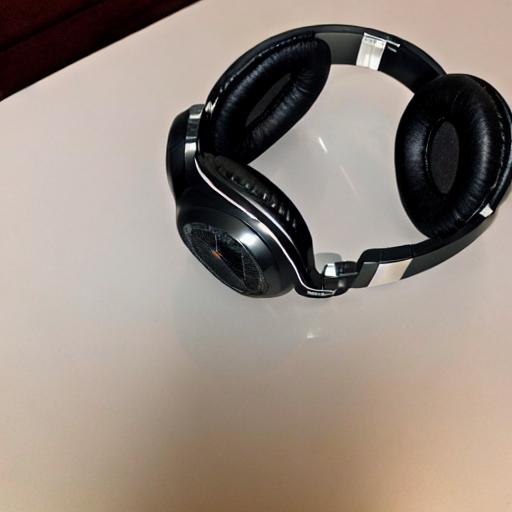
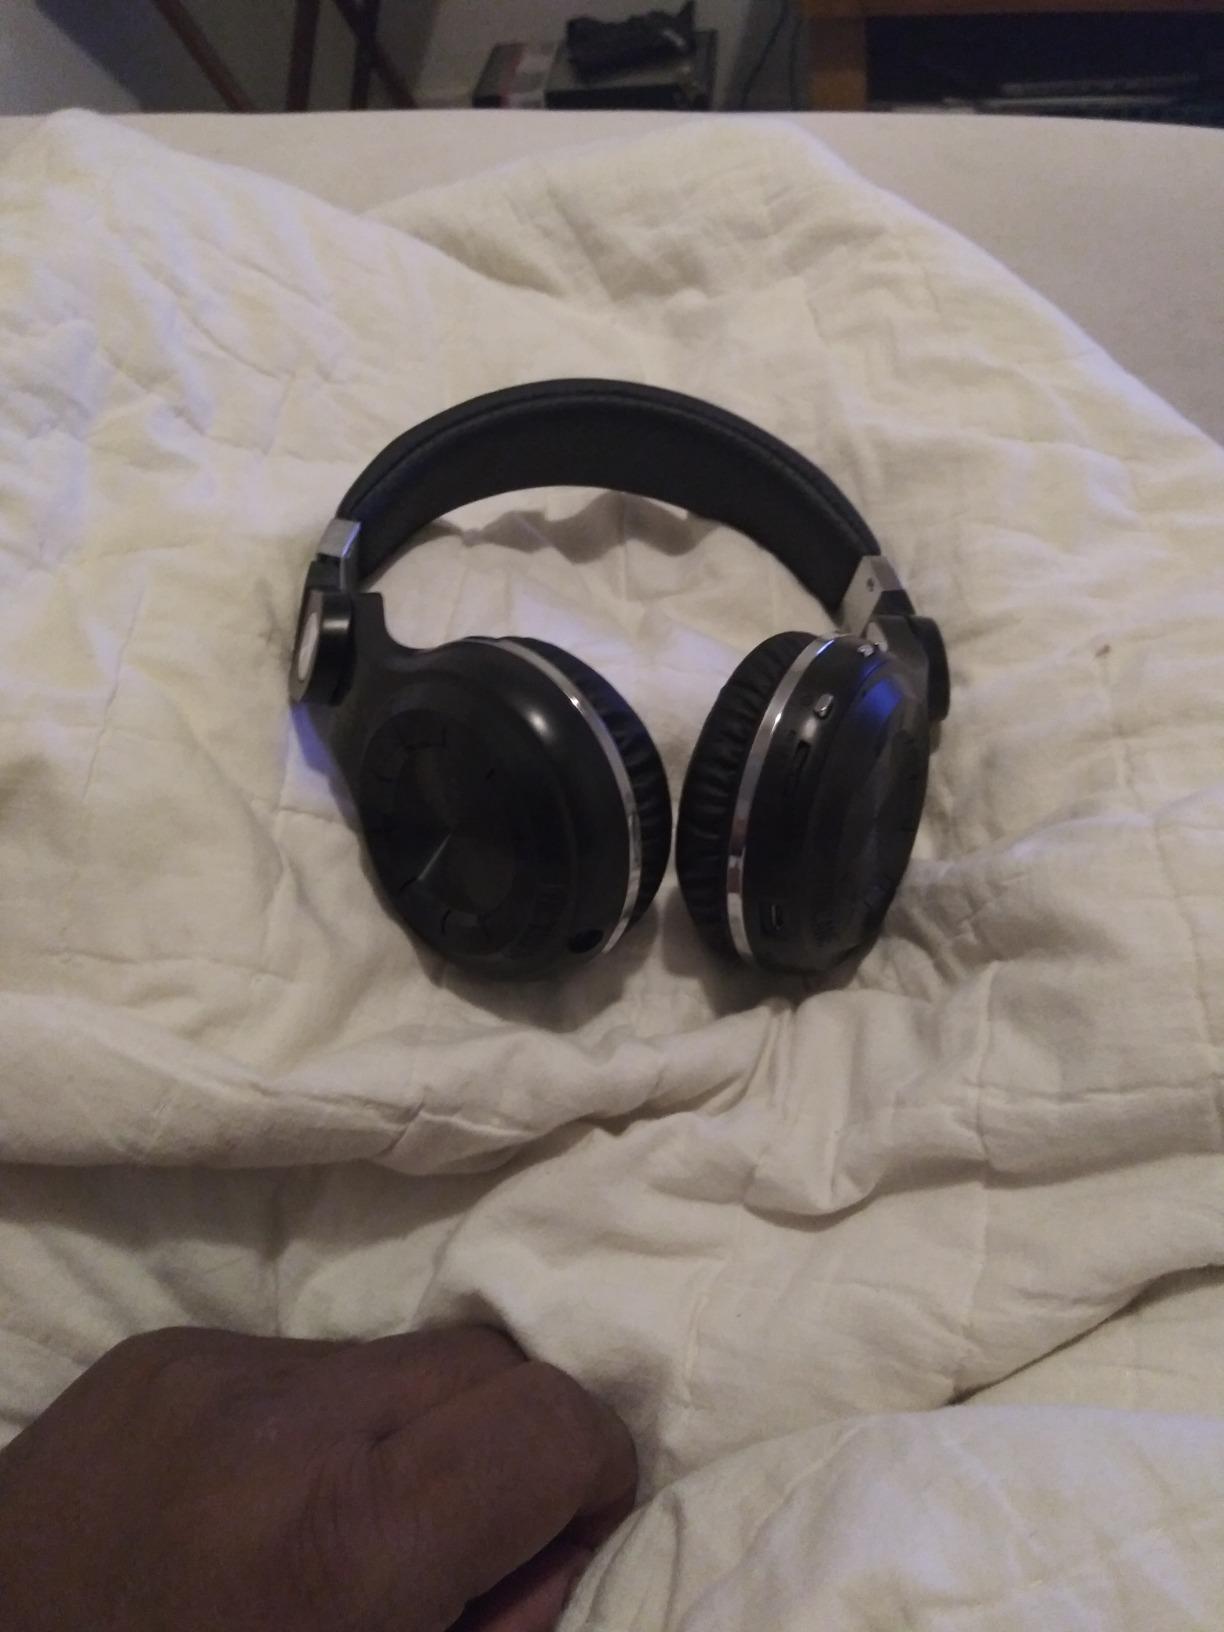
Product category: headphones
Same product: no